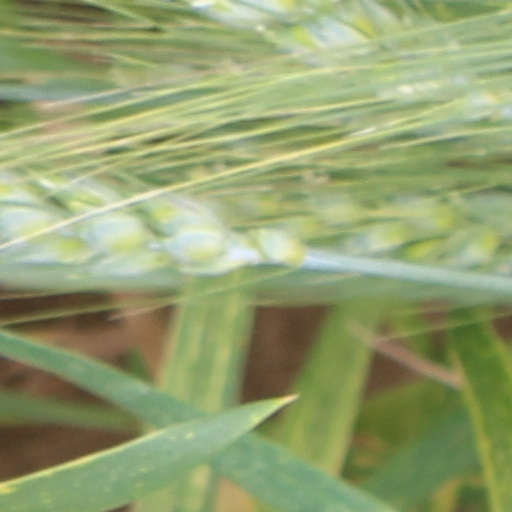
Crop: wheat